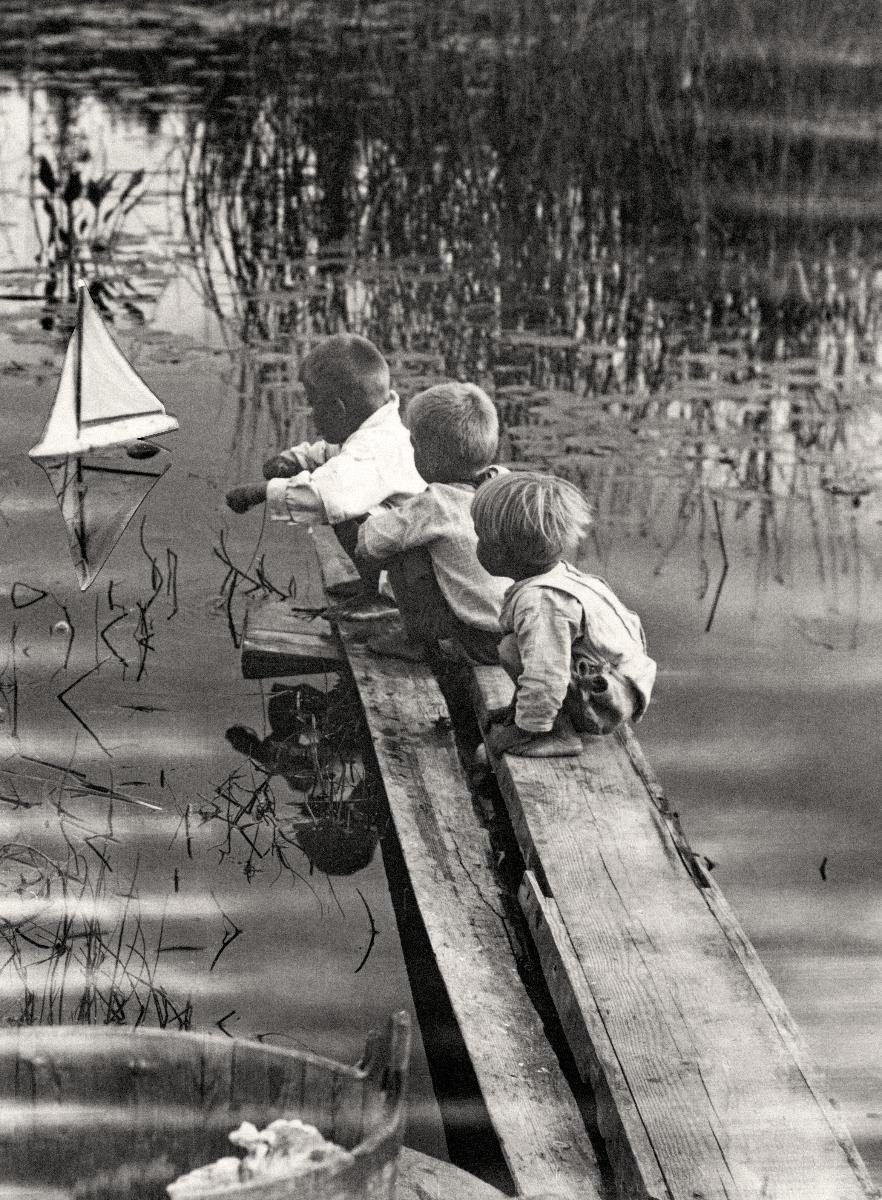
Lapsia leikkimässä leikkiveneen kanssa
Children playing with a toy boat
sisällön kuvaus: Lapset leikkivät leikkipurjeveneen kanssa 1930. sisällön kuvaus: Children are playing with a toy sailing boat 1930.
Kuvaaja: Paaer, G., kuvaaja
Vuosi: 1930
Paikka: Suomi
Aiheet: lapset (ikäryhmät); leikkikalut; purjeveneet; veneet; laiturit; retusointi; kesä; children (age groups); playthings; sailboats; boats; piers; children; play; games; toys; sailing boats; pier; summer; retouching; barn (åldersgrupper); leksaker; segelbåtar; båtar; bryggor; retuschering; sommar